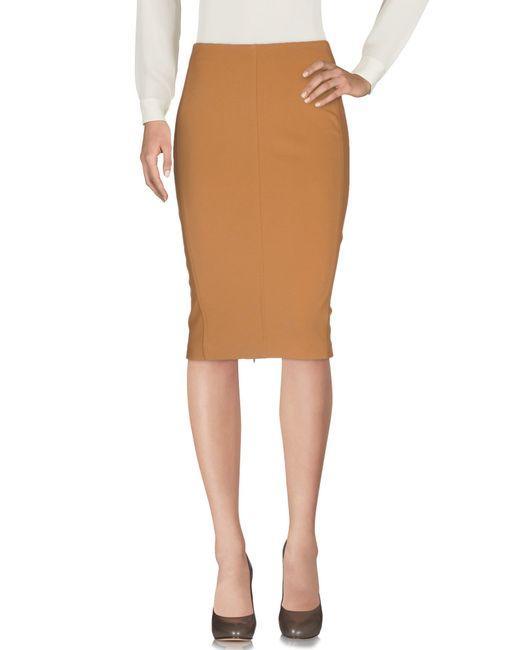
brauner Midi-taillierter formeller Büro-Bleistiftrock